Cau Ferrat Museum

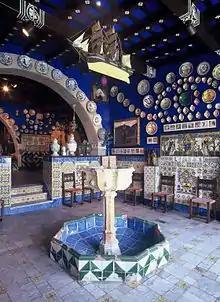
Sala Brollador

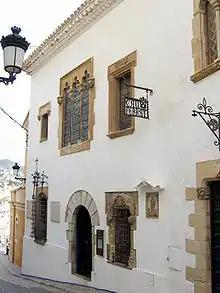
Façade of Cau Ferrat

Cau Ferrat, located in Sitges, was the home and study of artist and writer Santiago Rusiñol, one of the most important figures of the Modernisme movement in Catalonia. It is one of the three museums in Sitges located on the shores of Sant Sebastià beach.